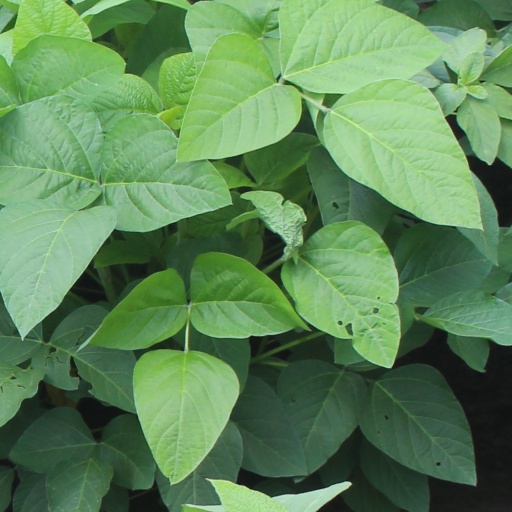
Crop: soybean